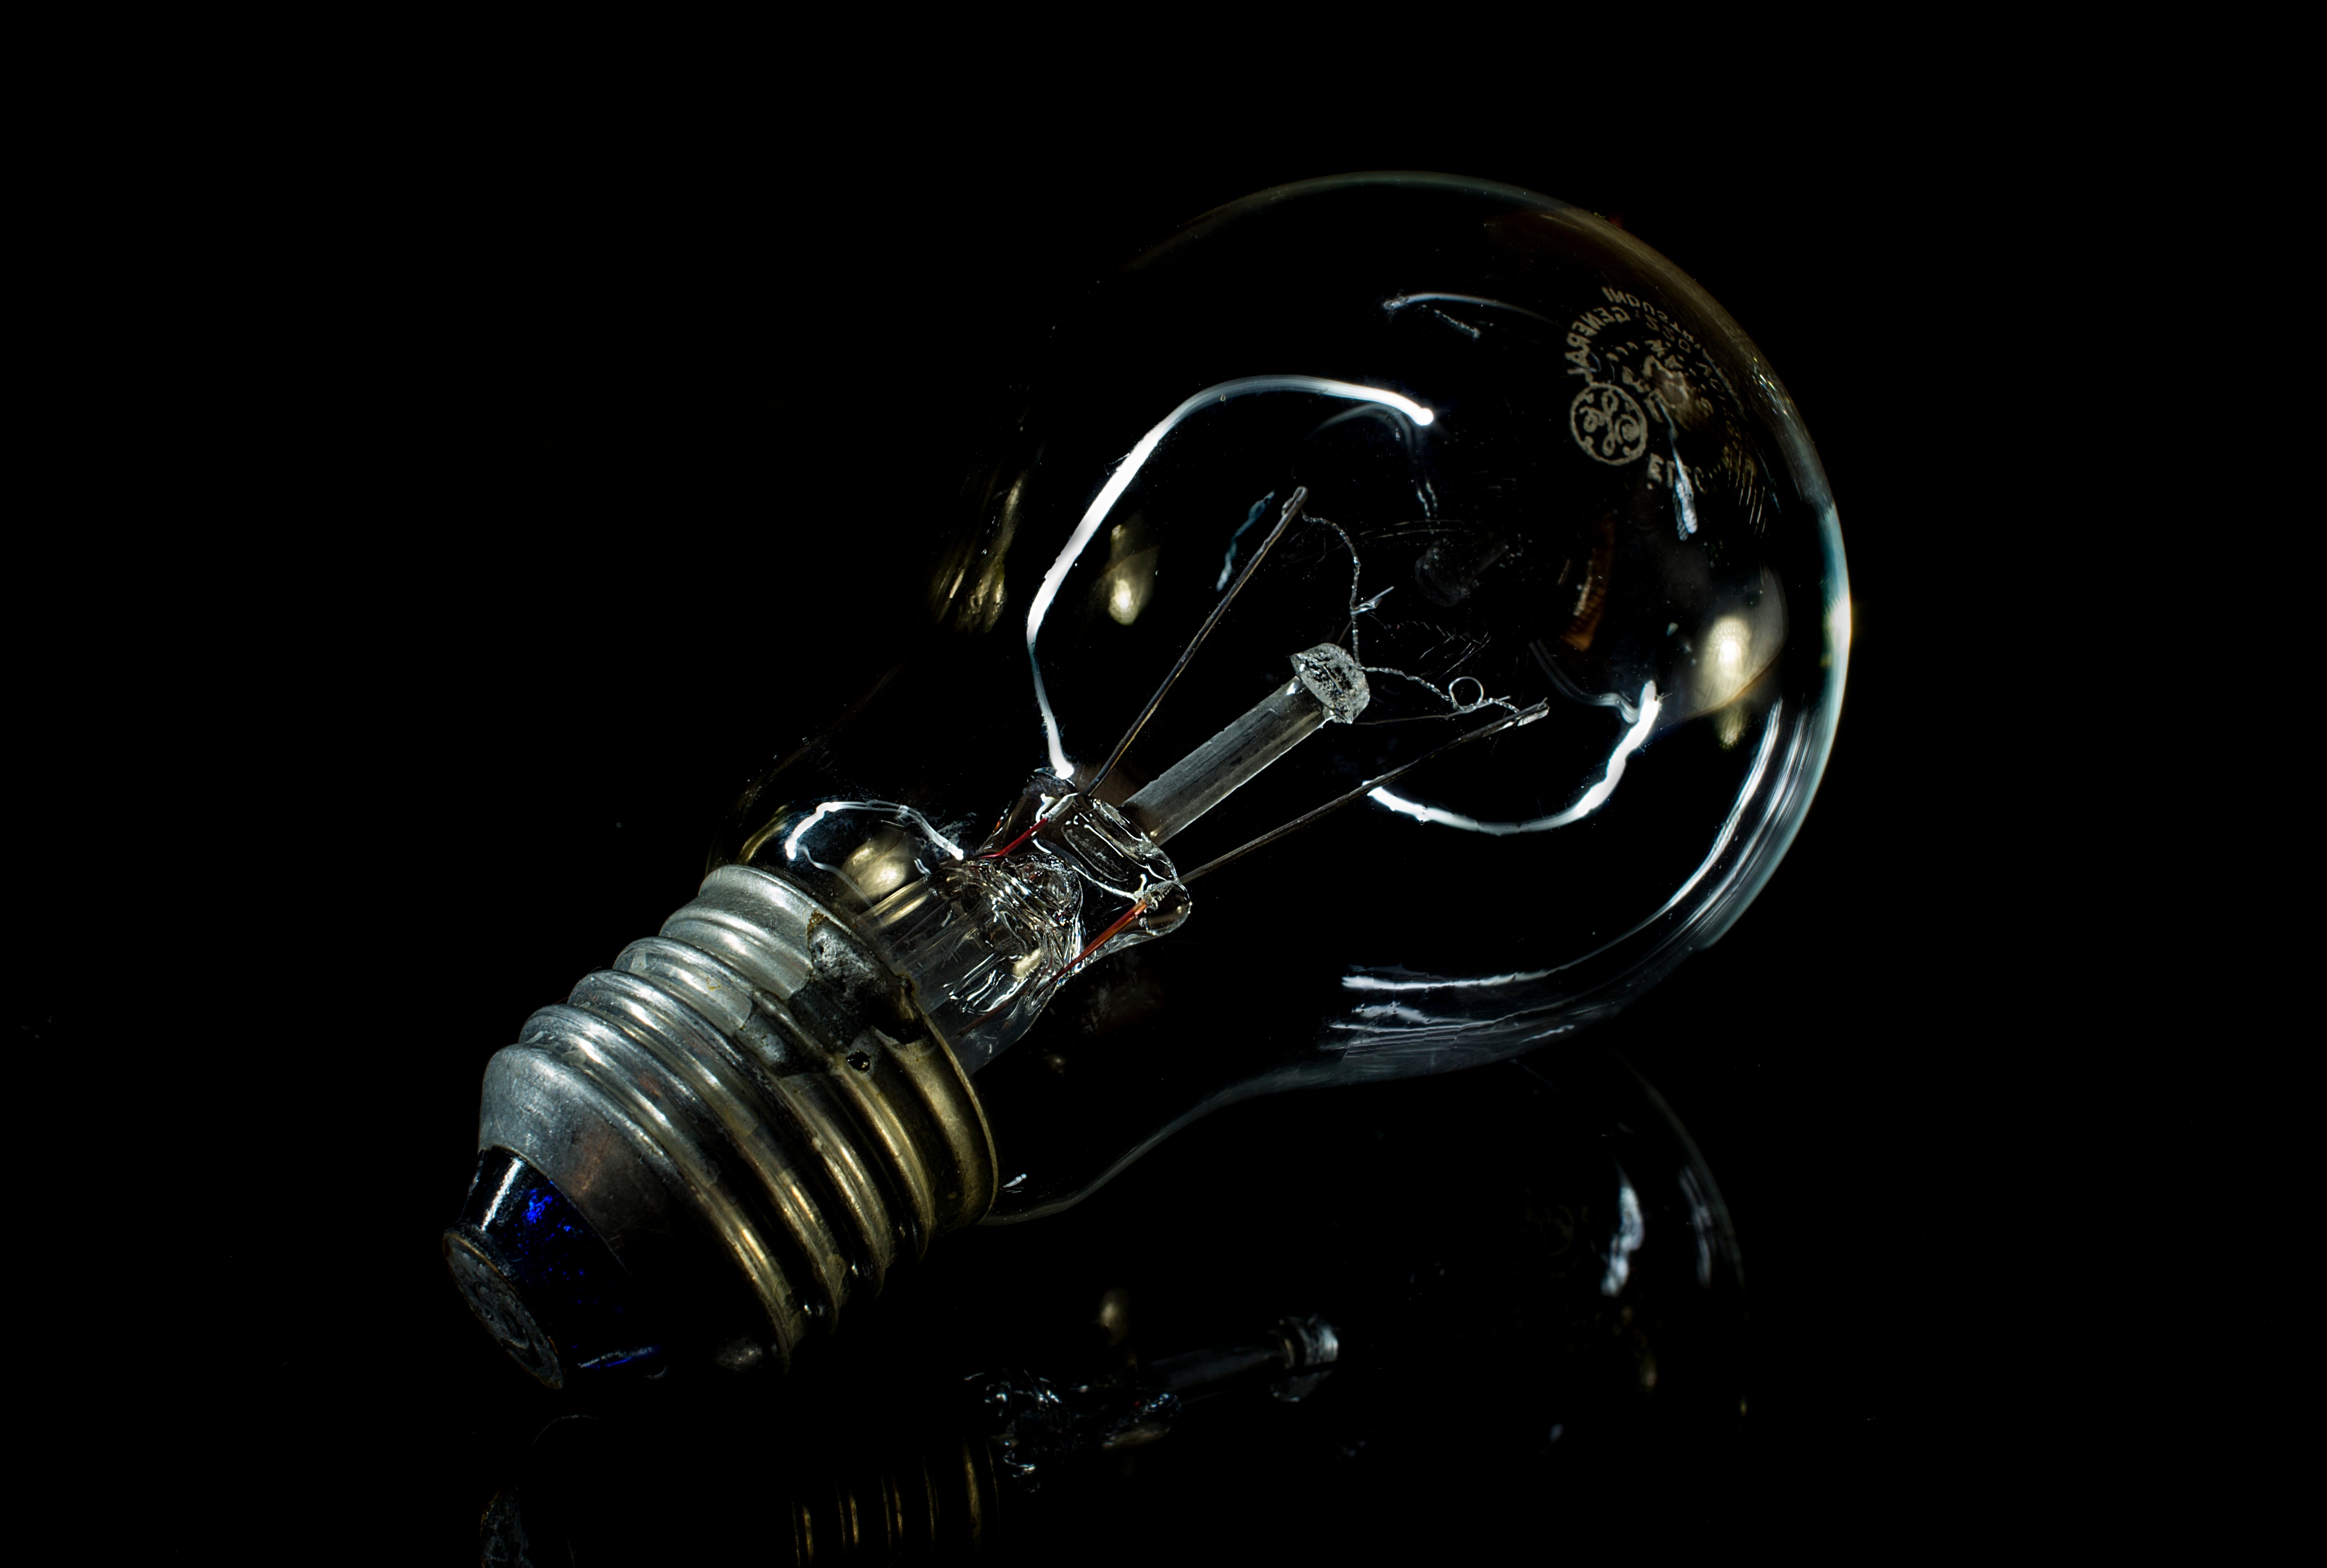
light, guitar, lighting, musical instrument, trumpet, brass instrument, incandescent light bulb